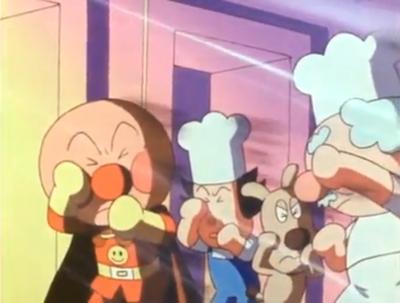
回答: 「こちらが違法営業を続けていたパン工場です」カシャカシャ